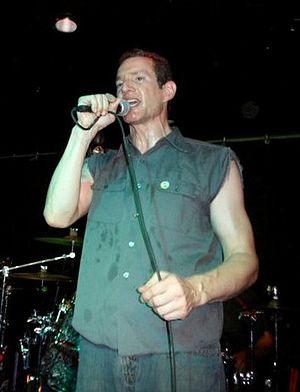
Jeff Pezzati est un musicien de punk rock américain.